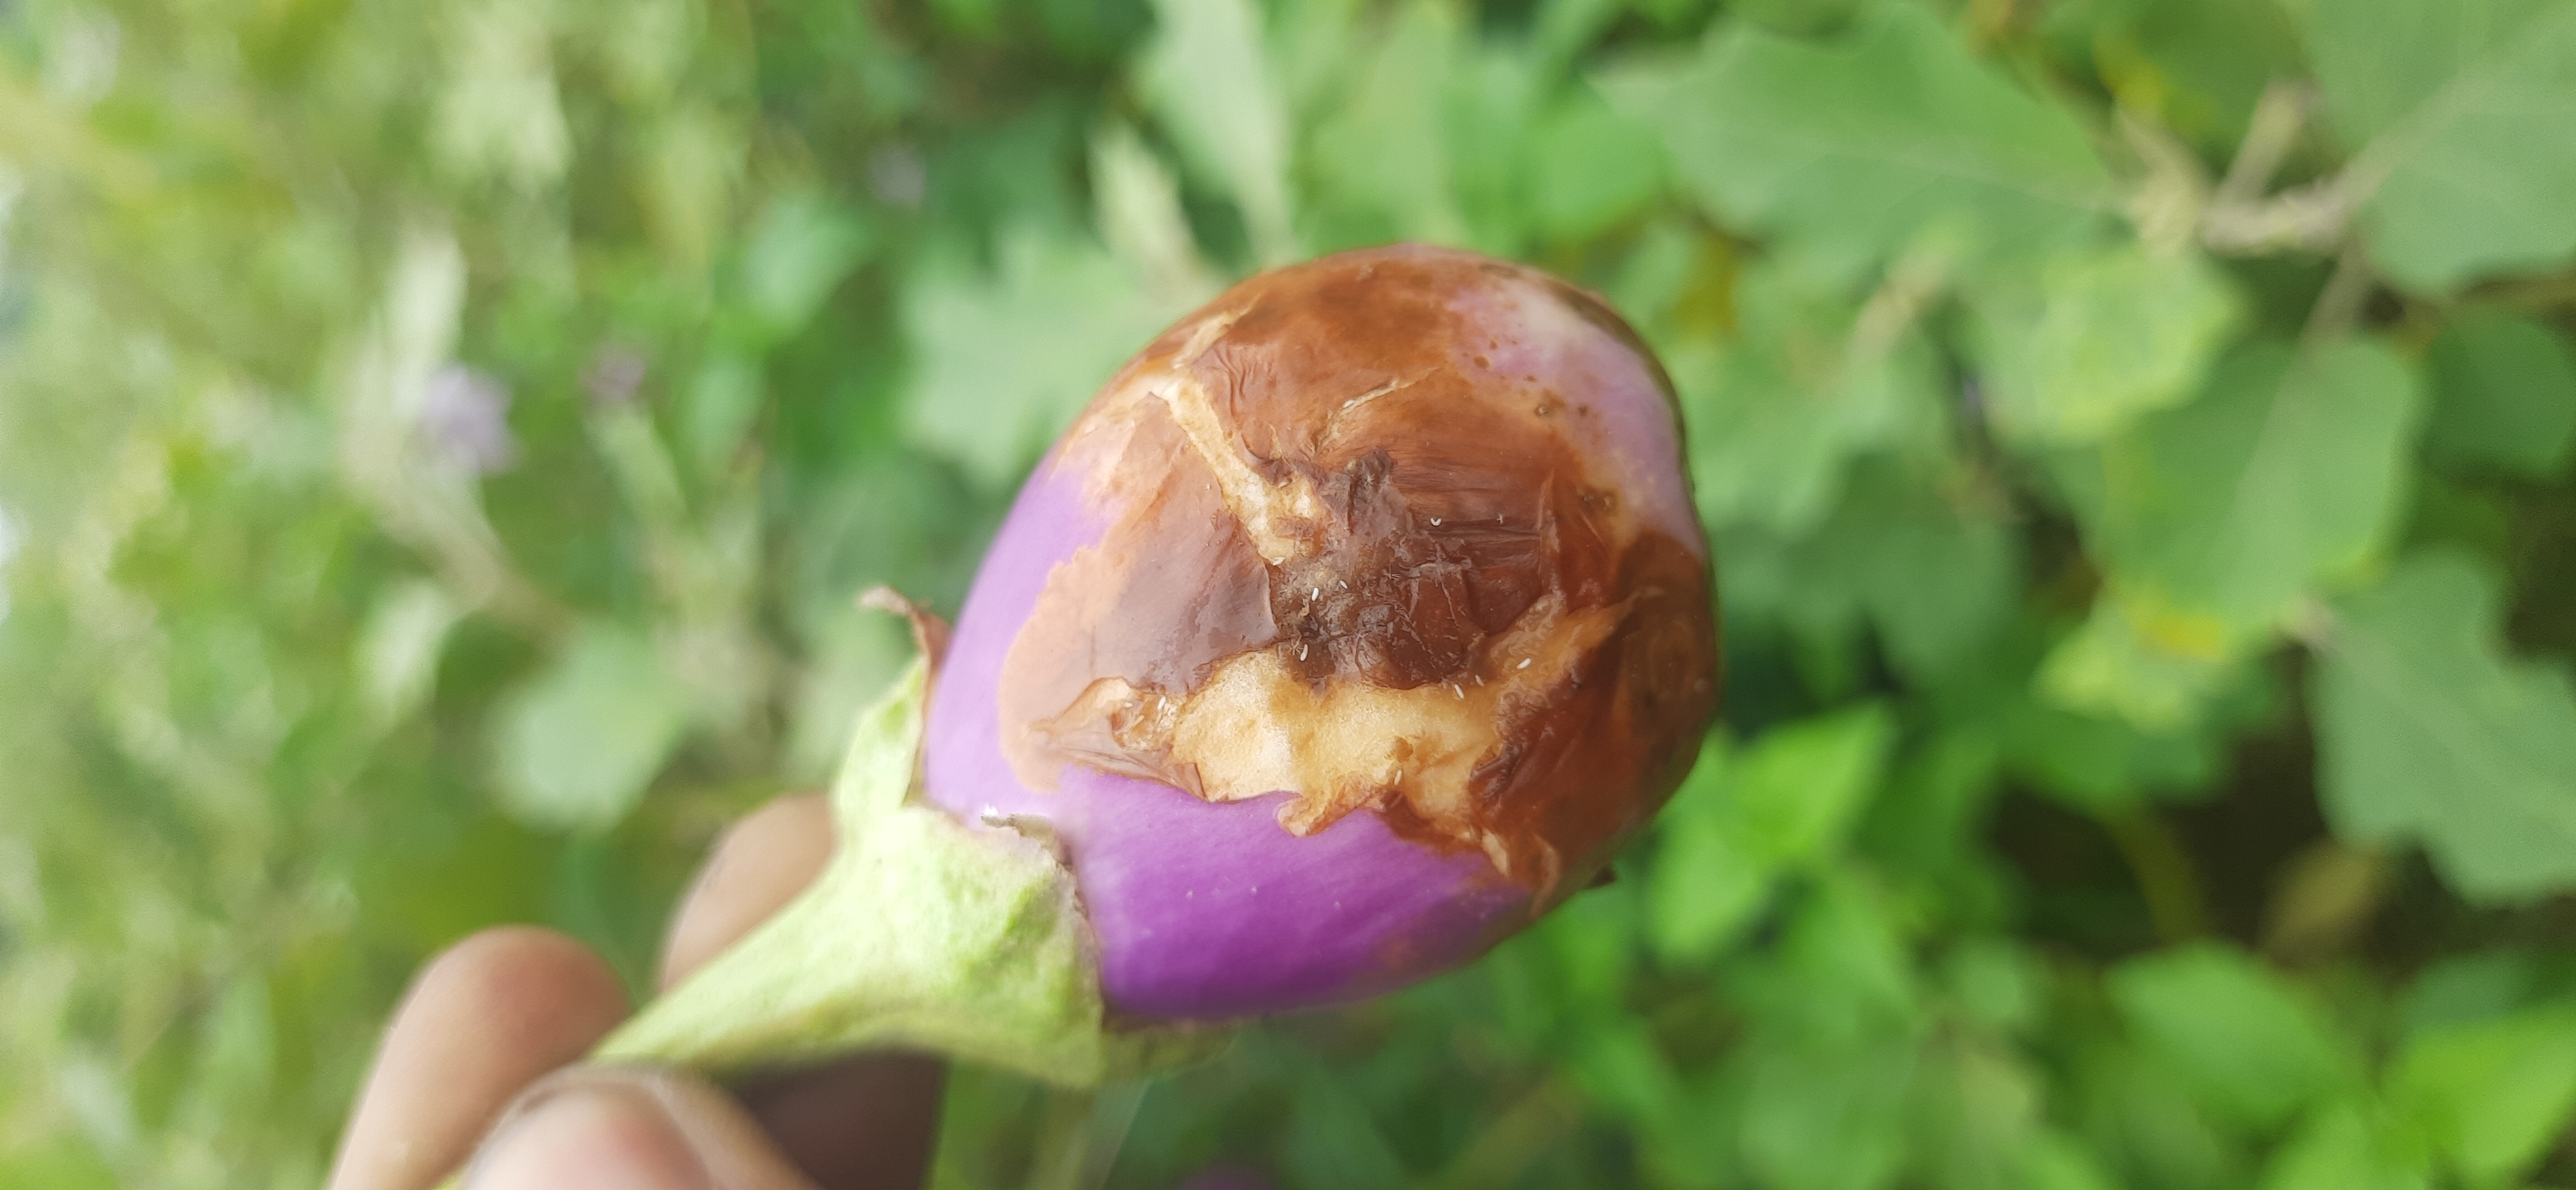
Label: Brinjal Fruit Creaking